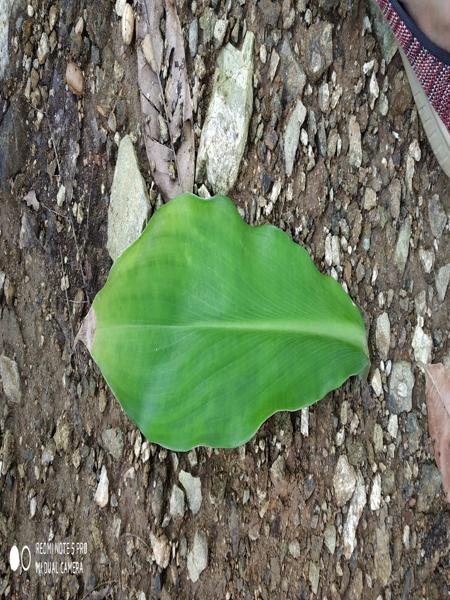
Plant: Insulin